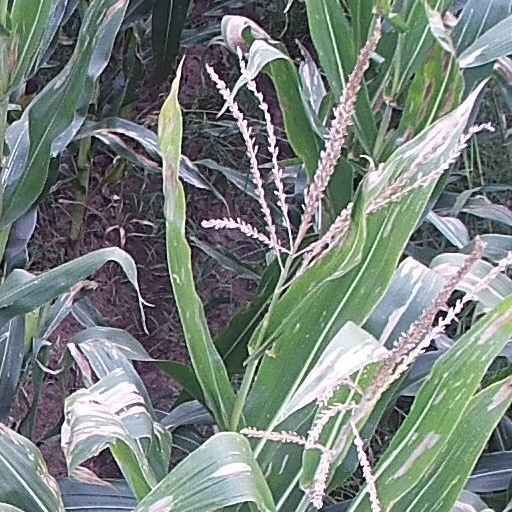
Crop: maize; corn